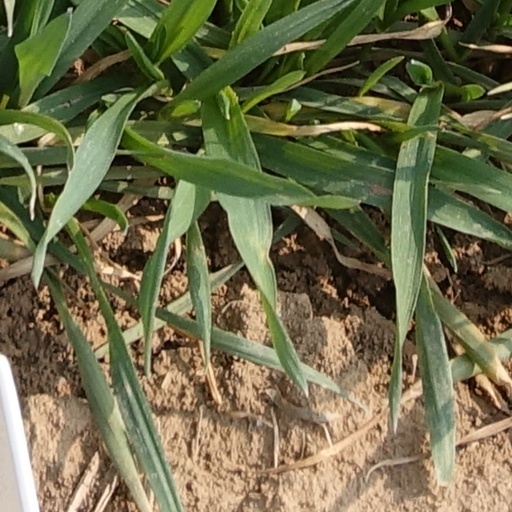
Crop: wheat